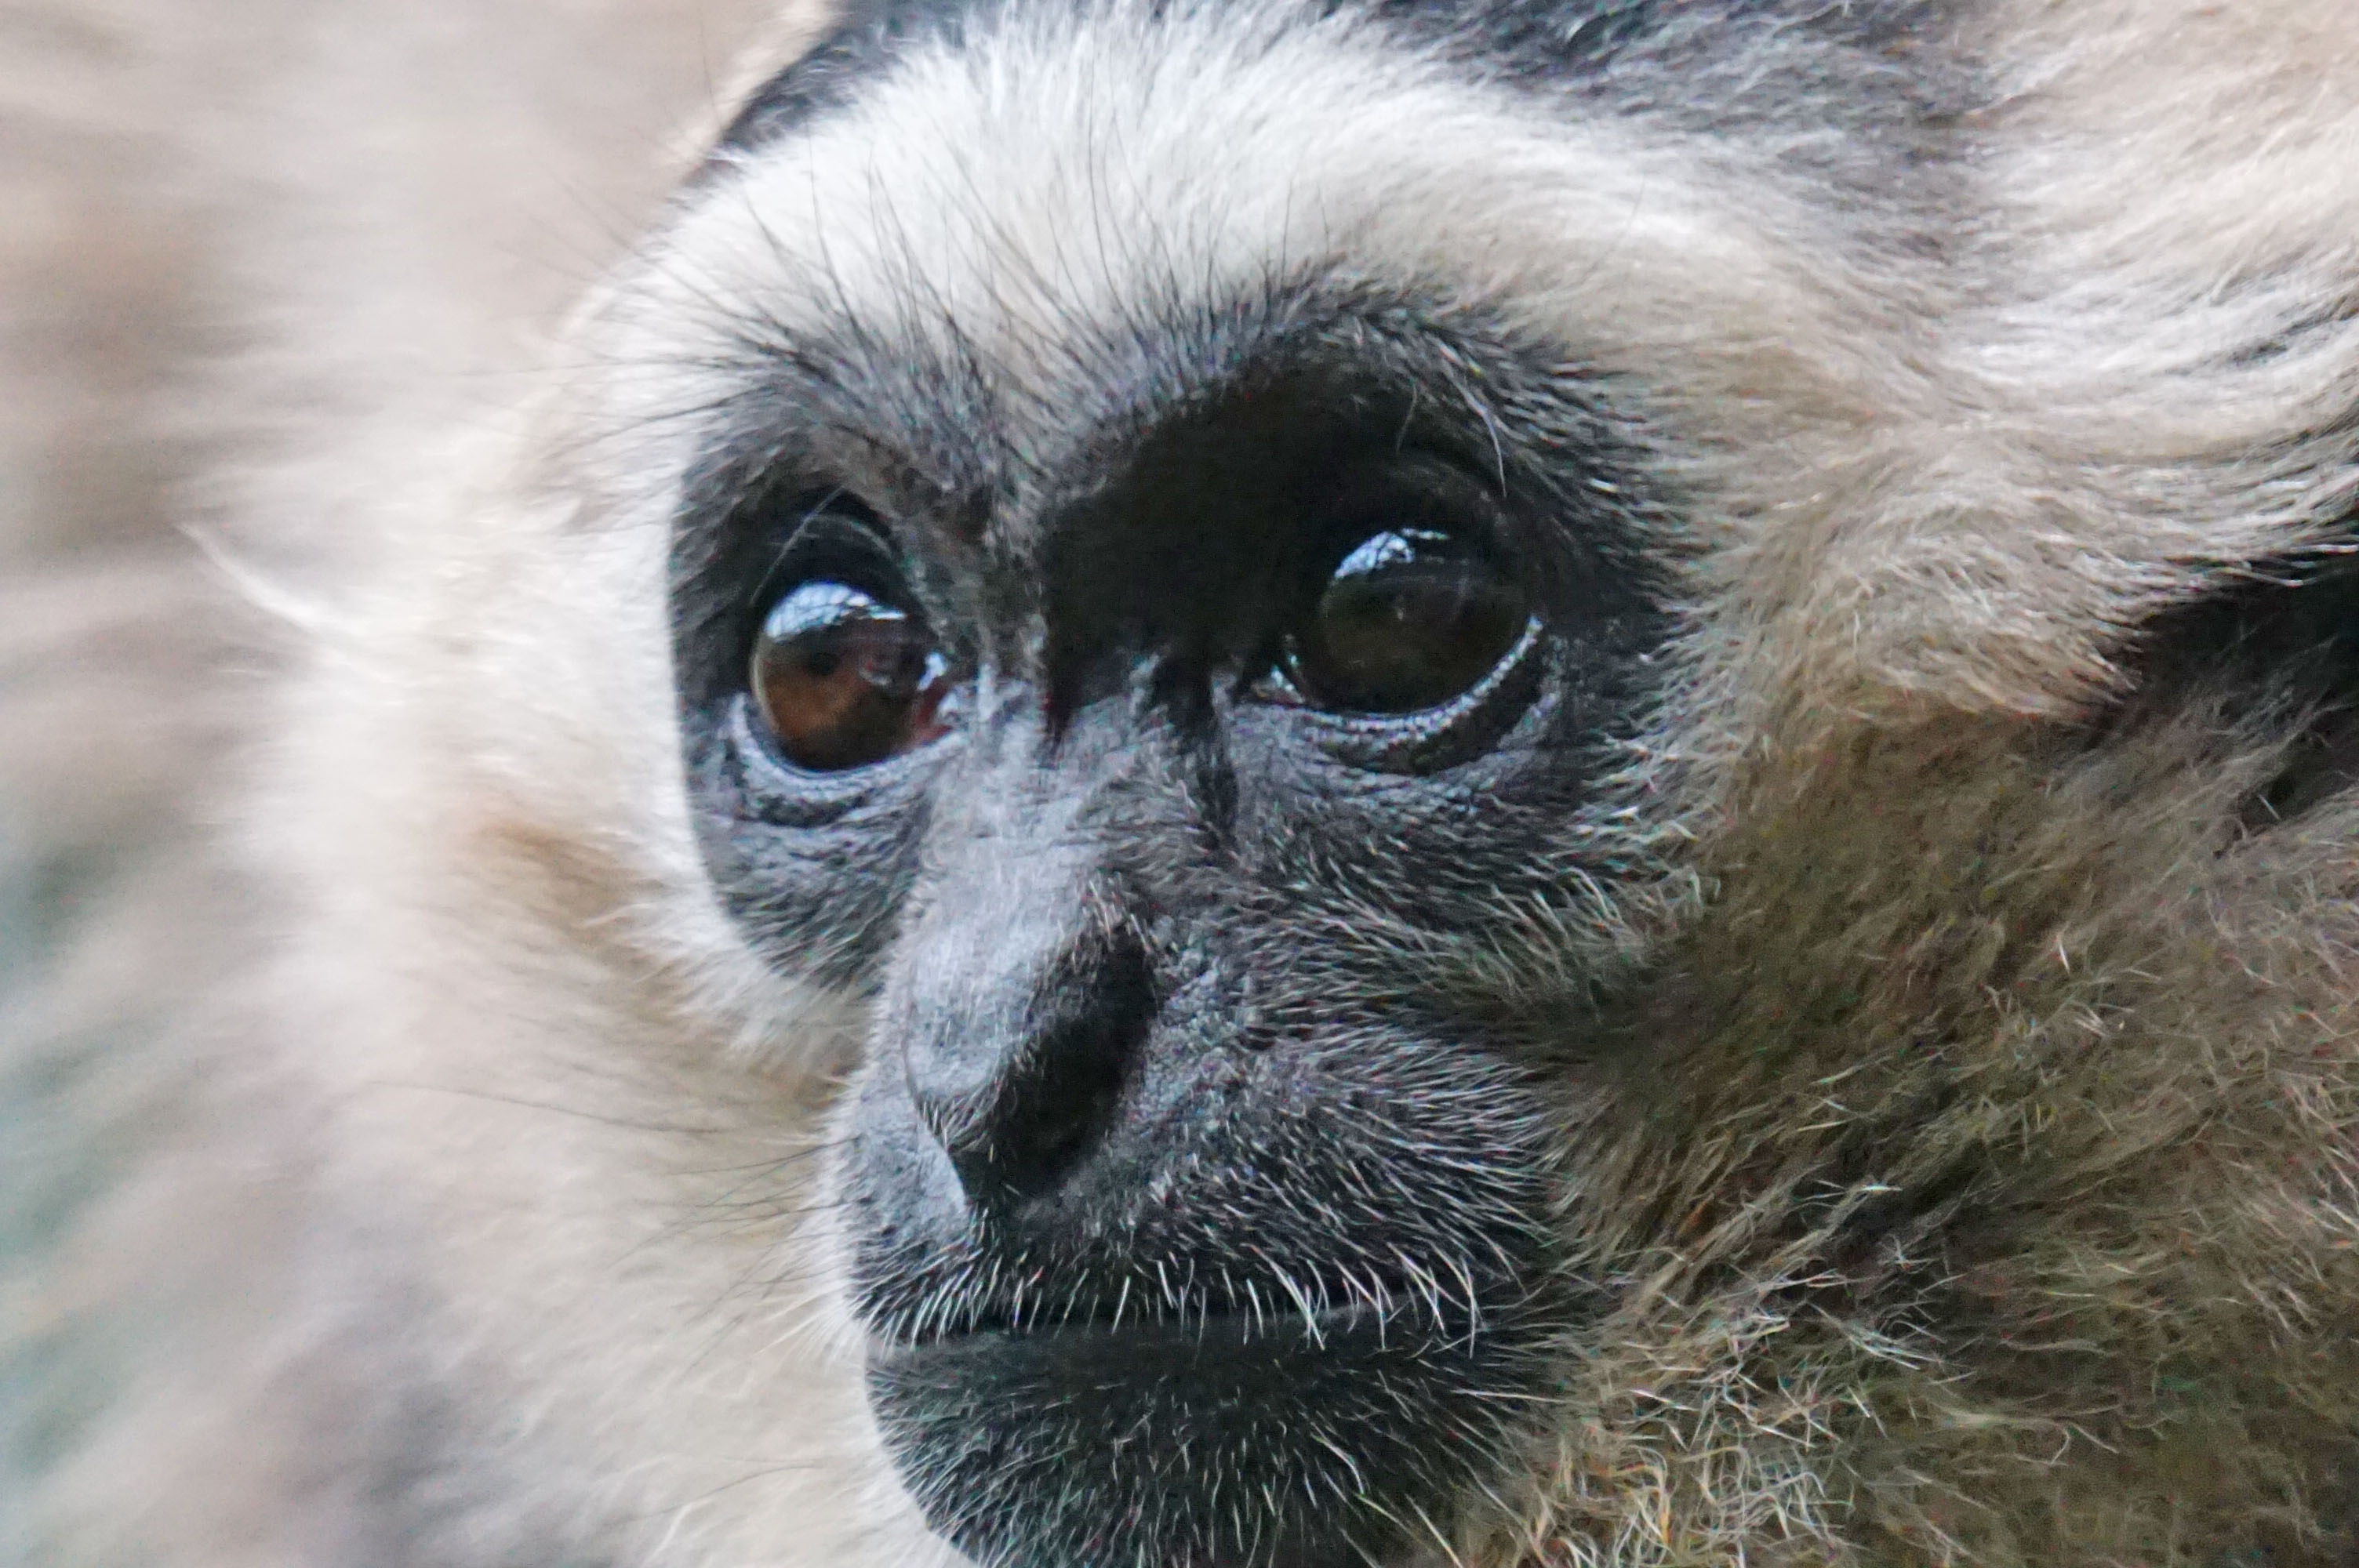
wildlife, mammal, fauna, primate, close up, gibbon, vertebrate, macaque, old world monkey, new world monkey, black caps gibbon, affenartig